Sheila Pinkel

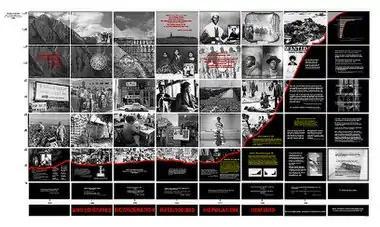
Sheila Pinkel, "Site Unseen: Growth of Incarceration" (from "Site Unseen: Incarceration"), Inkjet print, 180" x 96", 2003.

Pinkel extended her interest in worker conditions in several series titled "Site/Unseen." "Site/Unseen: Museum Guards" (1998) contrasted the trappings of wealth and class in museum settings with the poor treatment of guards in an installation featuring personal testimonies, ghost-like, gilt framed photographs of guards printed as negatives—suggesting their invisibility—and glass vitrines displaying black work shoes and museum press materials.